Fernbank Science Center

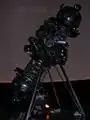
Jim Cherry Memorial Planetarium.

The Jim Cherry Memorial Planetarium is a 500-seat celestial theater in the round, equipped with a , a Mark V Zeiss star projector, and over 100 special effects projectors. The planetarium, which was built in the 1960s is the largest planetarium within the state of Georgia and one of the largest in the U.S. It was also the first planetarium to be owned and operated by a public school system in the United States of America.